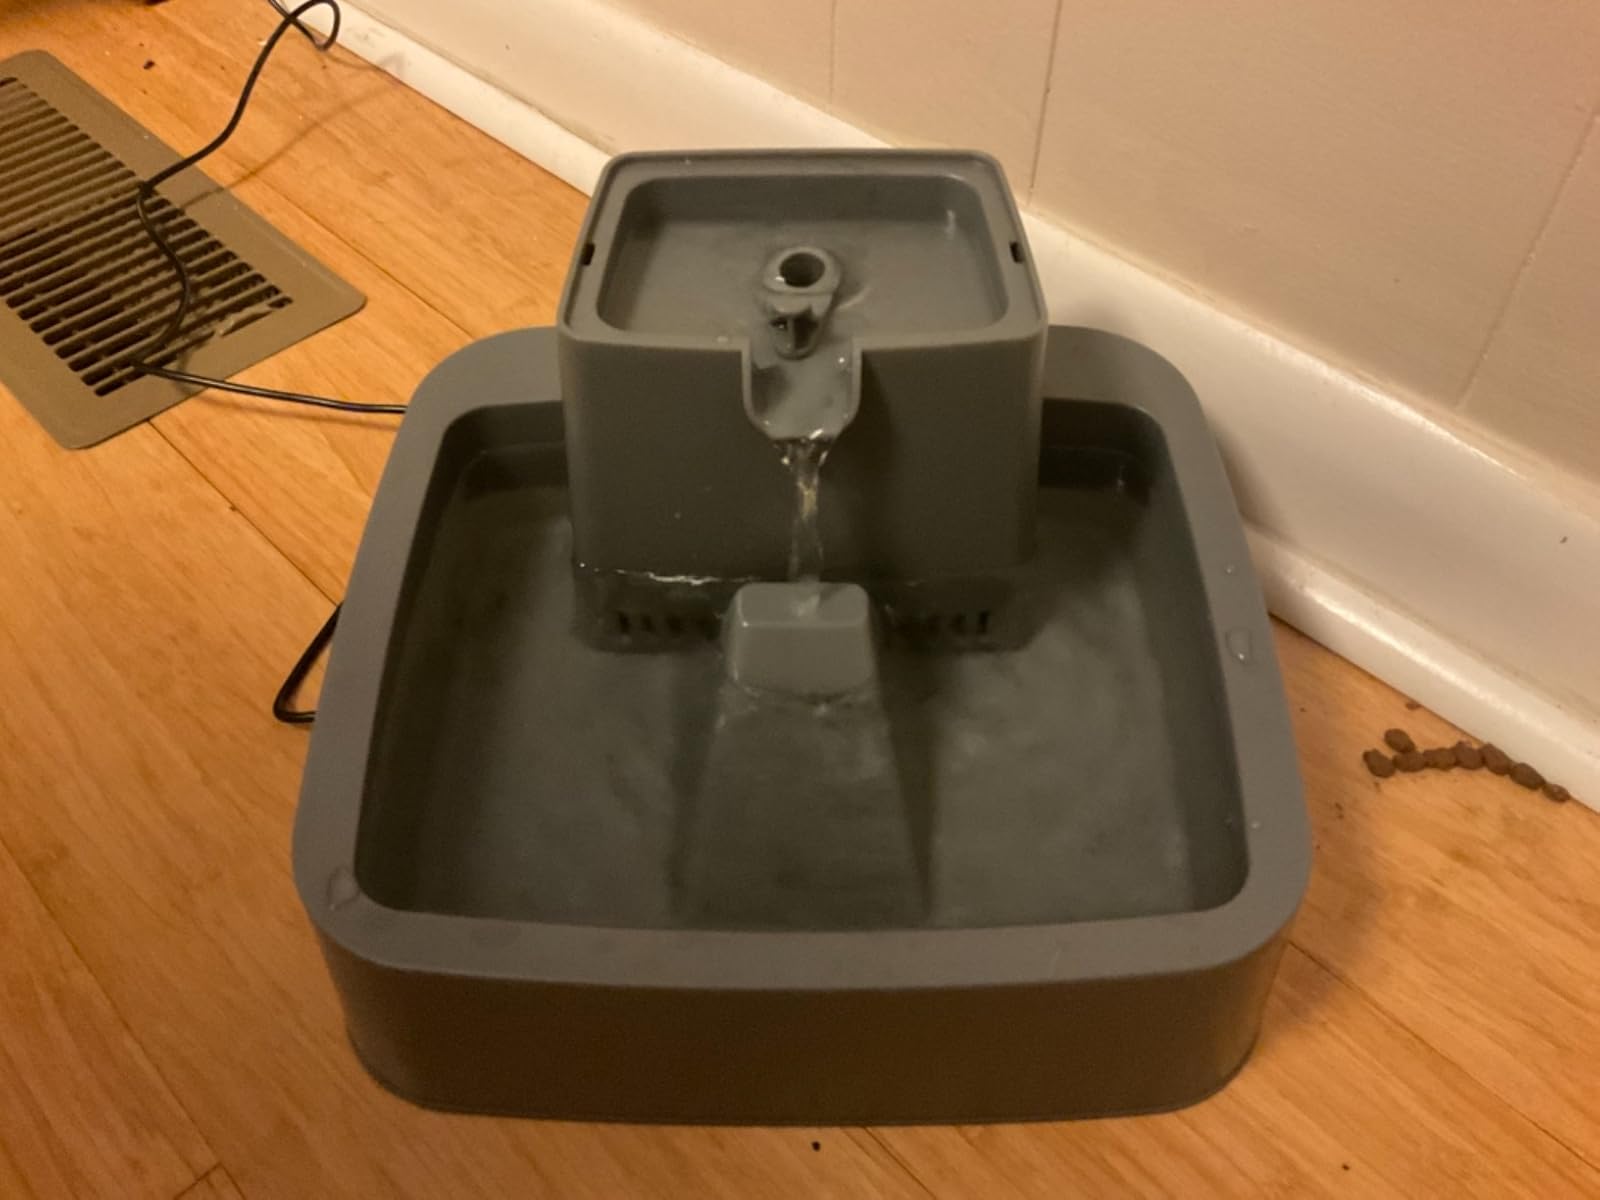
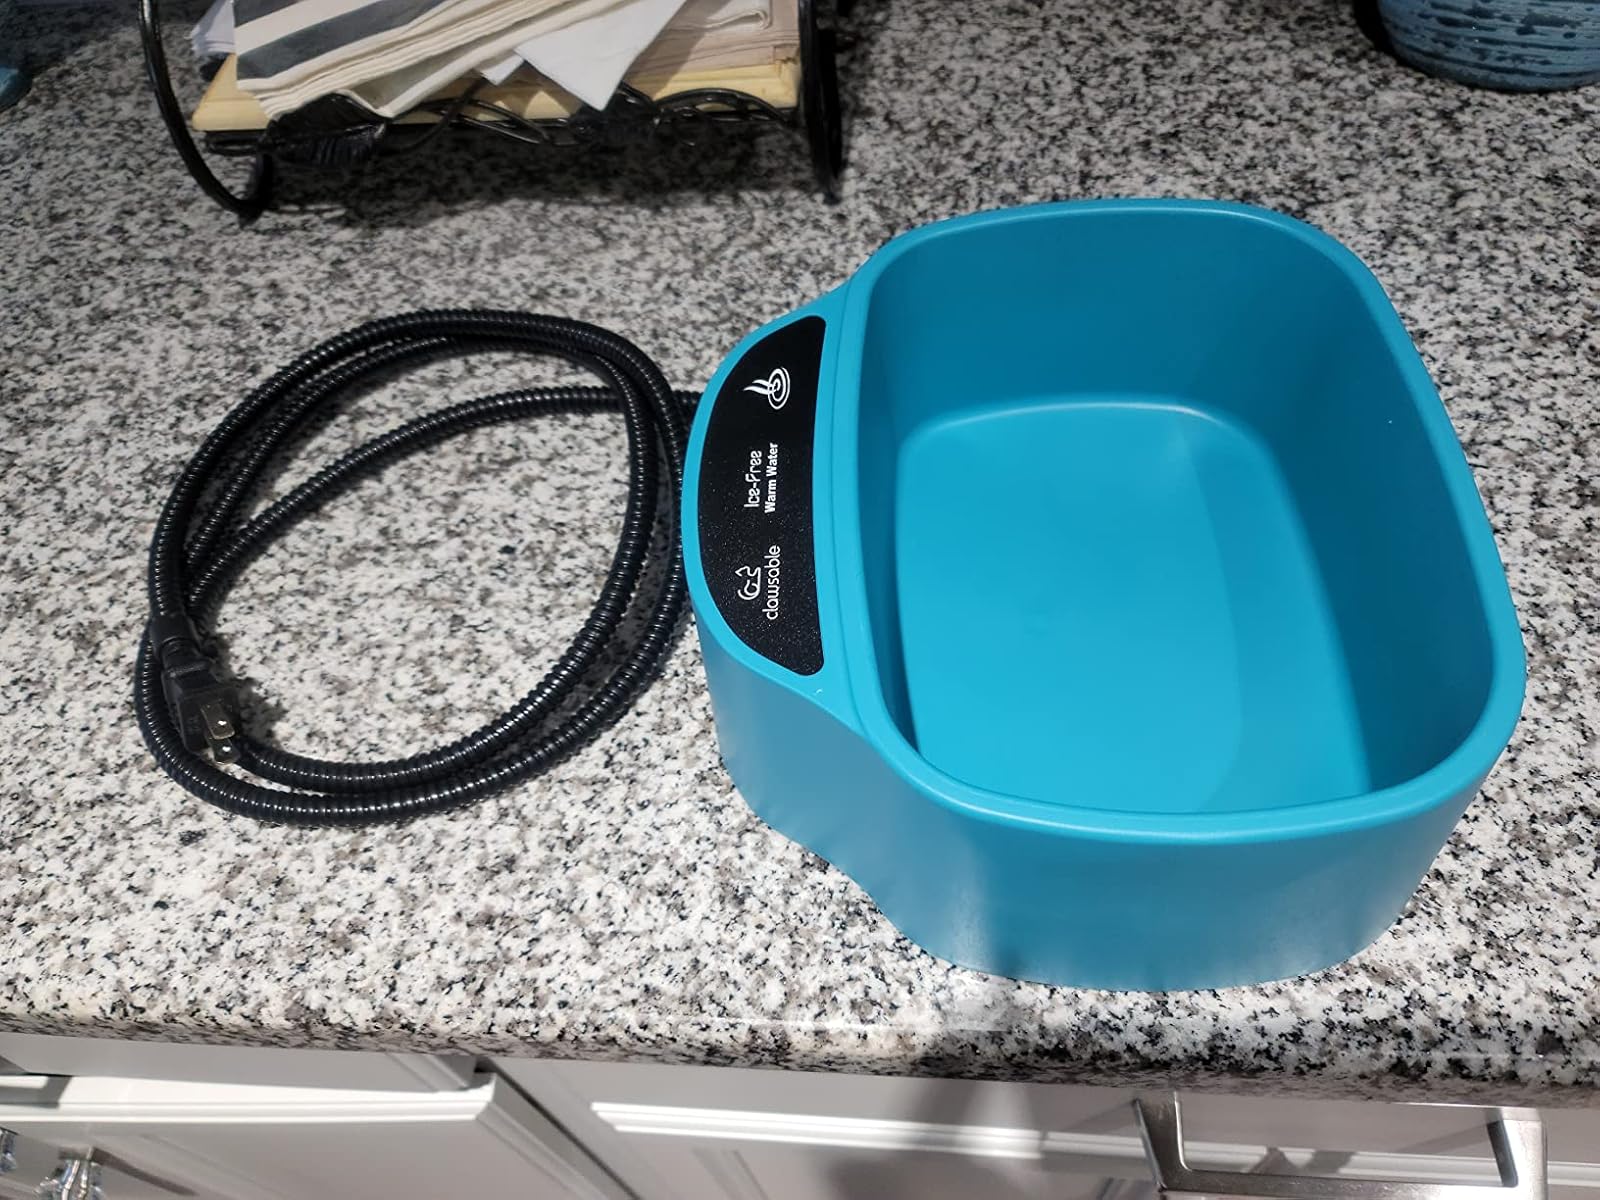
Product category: items_bowl
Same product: no